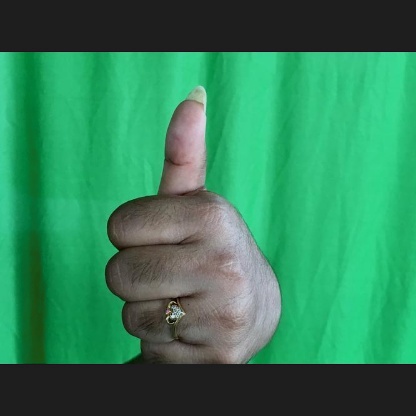
Mudra: Sikharam